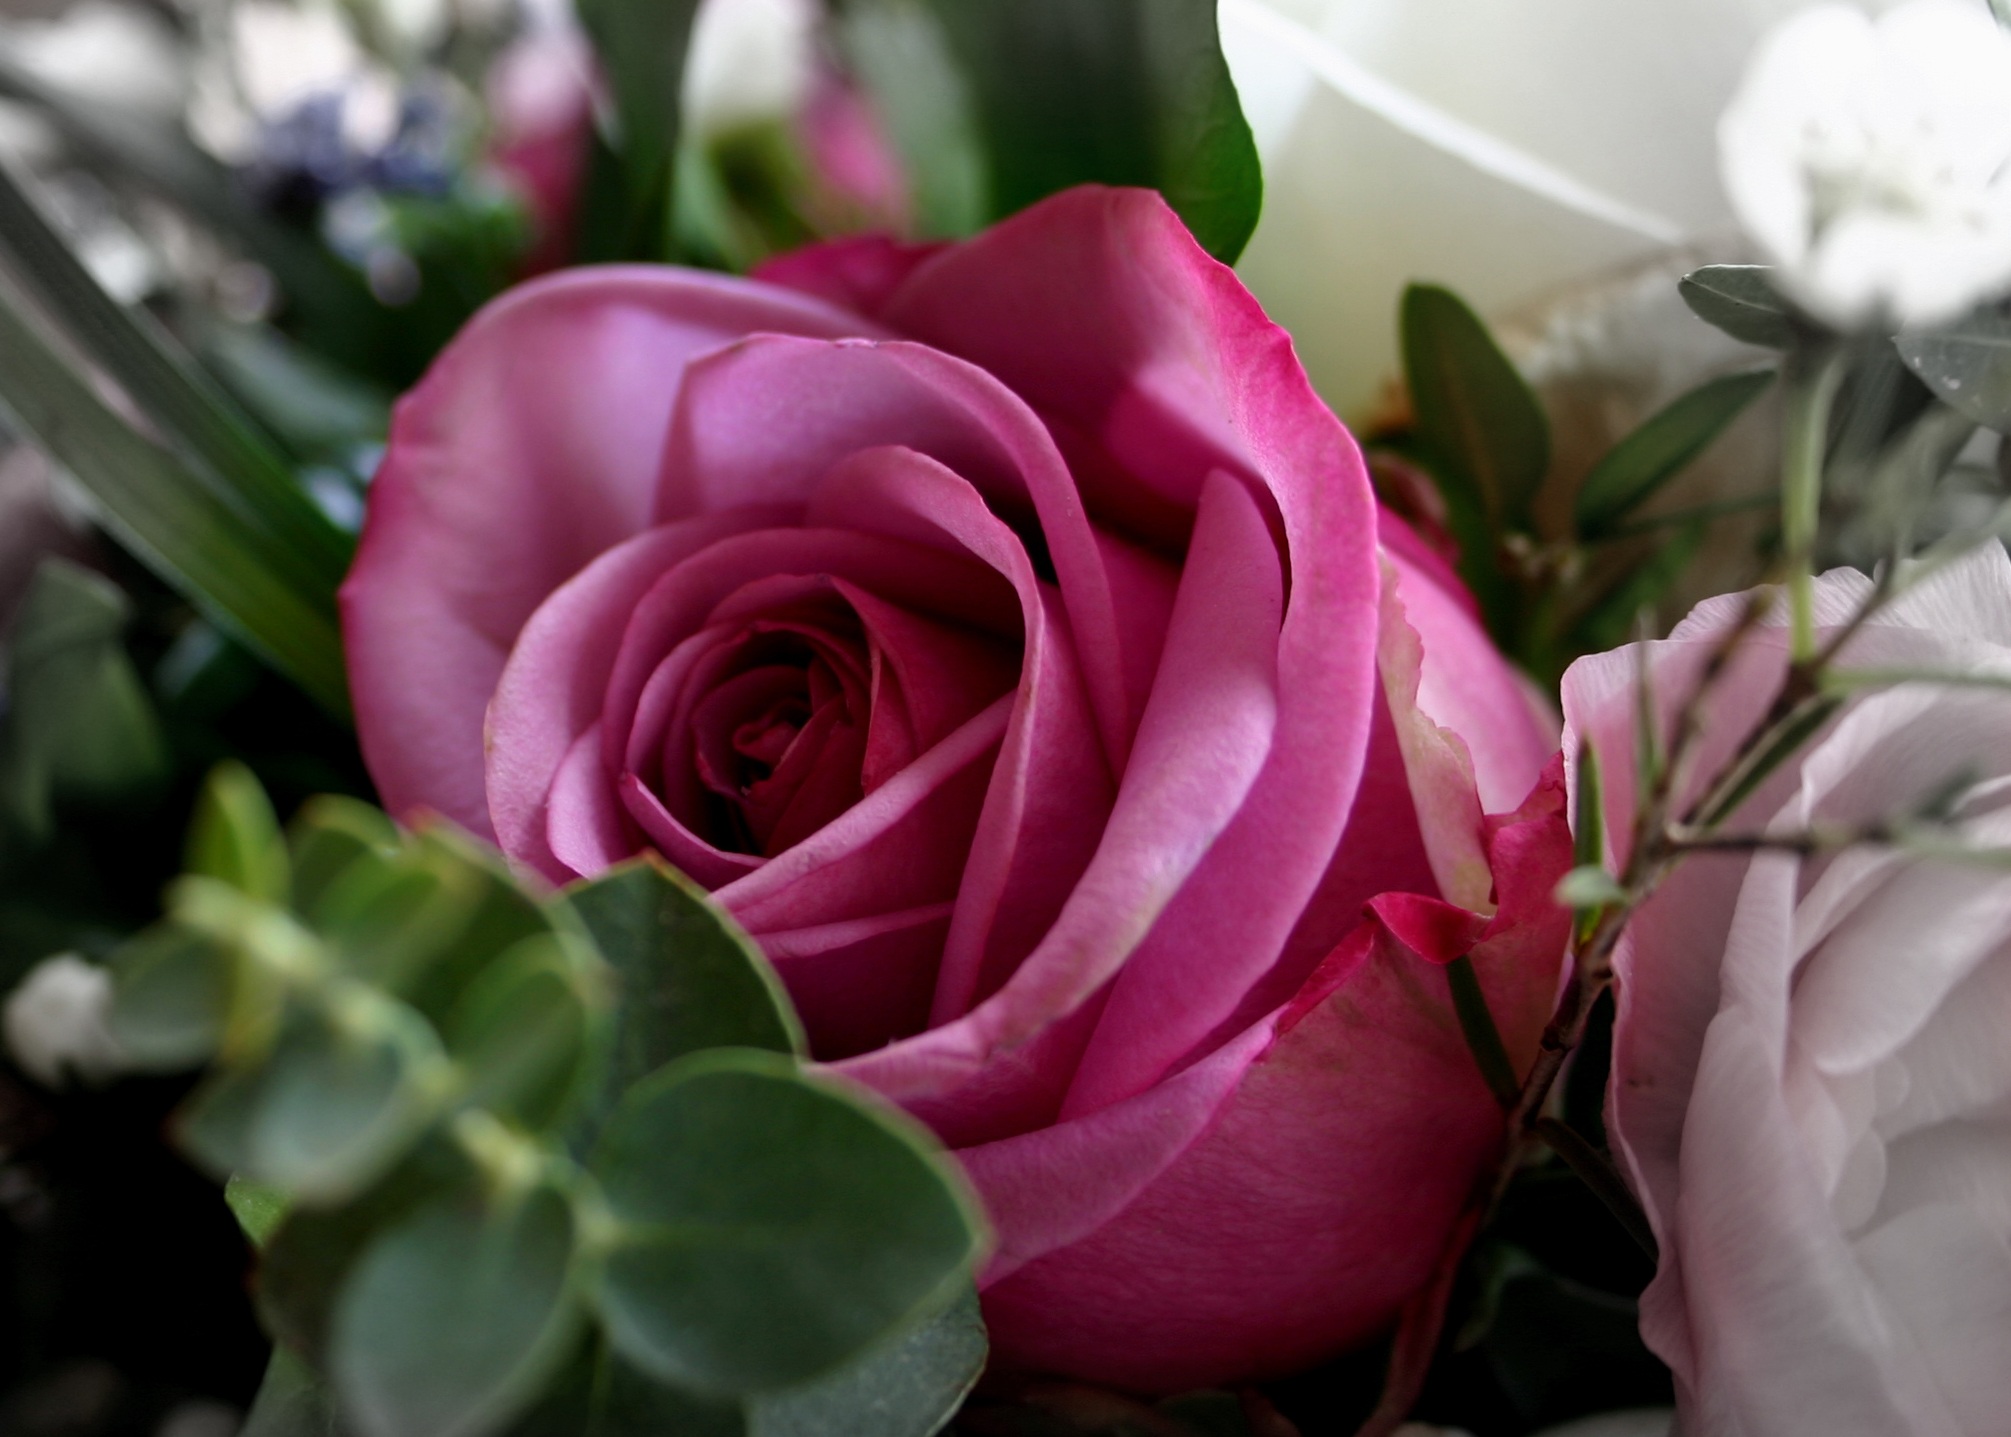
blossom, plant, flower, petal, bloom, rose, spring, pink, close, flora, red rose, flowers, bouquet of flowers, floristry, floribunda, rose bloom, flowering plant, garden roses, rose family, flower bouquet, floral design, land plant, rosa centifolia, flower arranging